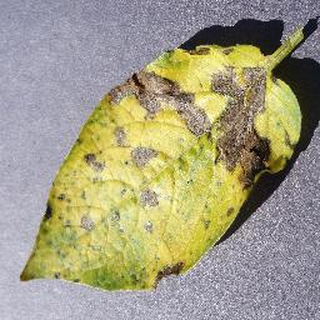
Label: potato_early_blight